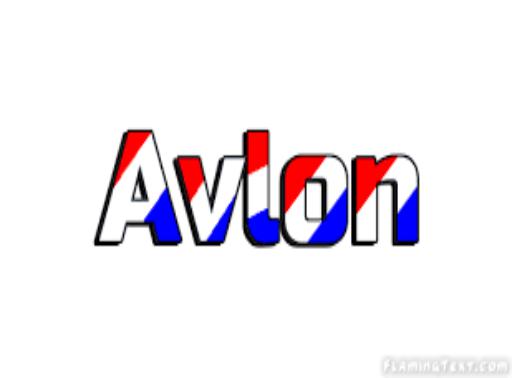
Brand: Avlon
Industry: Necessities